Frederick Spencer, 4th Earl Spencer

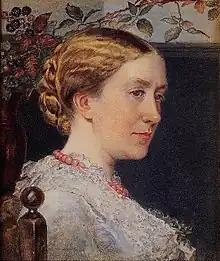
Lady Sarah Spencer (1838–1919)

Spencer then joined the Royal Navy as a midshipman on 18 September 1811, and fought in the Napoleonic Wars in the Mediterranean between 1811 and 1815. He served for a time under his brother, Captain the Hon. Robert Cavendish Spencer as a lieutenant aboard his ship , before receiving his own command, that of the brig on the South America Station. He was promoted to the rank of post-captain on 26 August 1822.